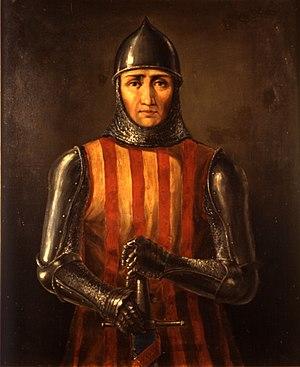
Roger de Lauria, Ruggero di Lauria ou Roger de Llúria ou encore Roger de Lloria, dit le « Grand Capitaine » né en 1245 ou vers 1250 et décédé vers 1305), est un amiral qui vécut entre la seconde moitié du XIIIᵉ siècle et le début du XIVᵉ siècle. Il s'illustra notamment au cours de la guerre des Vêpres siciliennes, au service de différents partis.